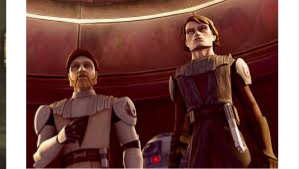
Portrait style: Cartoon Portrait